Leg before wicket

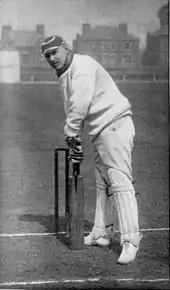
a cricketer standing in front of some stumps, preparing to hit the ball

In essence, the lbw law remained the same between 1839 and 1937, despite several campaigns to have it changed. An 1863 proposal to allow a batter to be lbw if the ball hit his body at any point between the wickets, regardless of where the ball pitched or whether it would hit the wicket at all, came to nothing. There were few complaints until the proportion of lbw dismissals in county cricket began to increase during the 1880s. Until then, batters used their pads only to protect their legs; their use for any other purposes was considered unsporting, and some amateur cricketers did not wear them at all. As cricket became more organised and competitive, some batters began to use their pads as a second line of defence: they lined them up with the ball so that if they missed with the bat, the ball struck the pad instead of the wicket. Some players took this further; if the delivery was not an easy one from which to score runs, they attempted no shot and allowed the ball to bounce safely off their pads. Arthur Shrewsbury was the first prominent player to use such methods, and others followed. Criticism of this practice was heightened by the increased quality and reliability of cricket pitches, which made batting easier, led to higher scores and created a perceived imbalance in the game.